Maamui

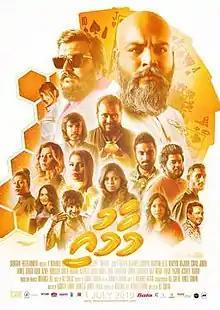
Official film poster

Maamui is a Maldivian 2019 comedy film directed by Ali Shifau. Produced by Mohamed Ali and Aishath Fuad Thaufeeq under Dark Rain Entertainment, the film stars Sheela Najeeb, Mohamed Jumayyil, Mariyam Azza, Mohamed Faisal, Mariyam Majudha, Ismail Jumaih and Nuzuhath Shuaib in pivotal roles. The film was released on 1 July 2019.